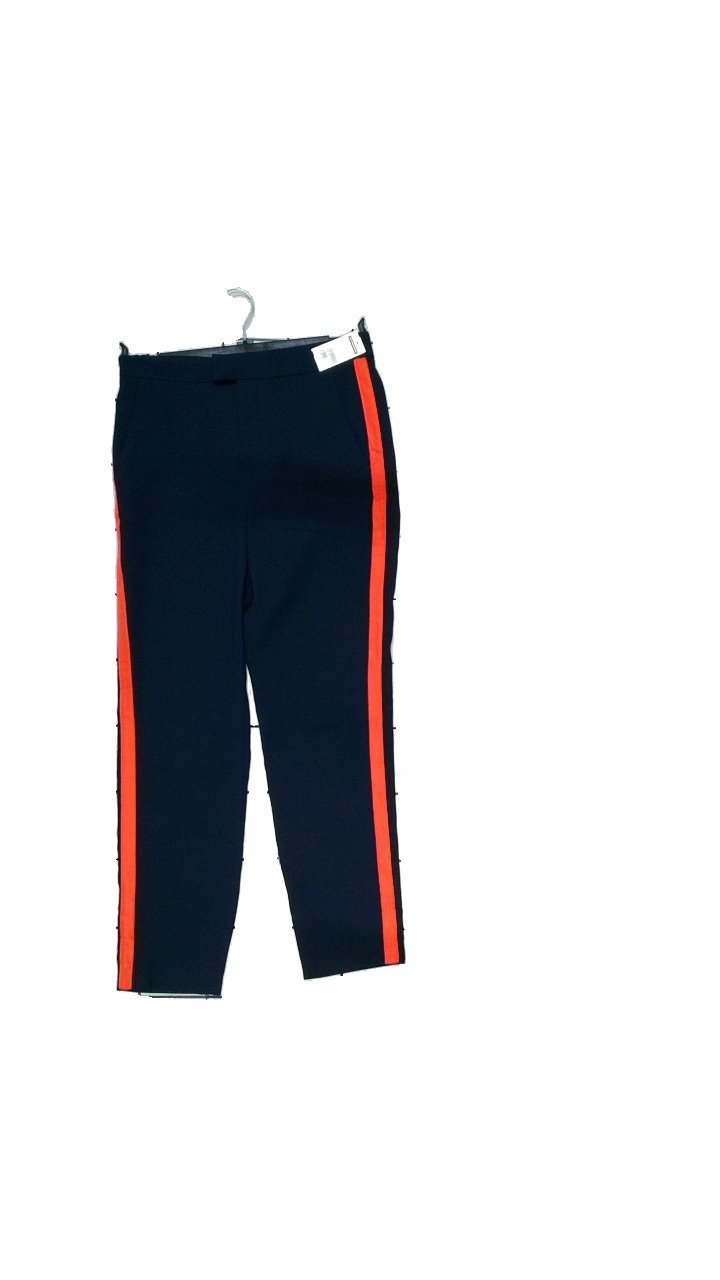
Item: Trousers (Ladies)
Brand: Logg (h&m)
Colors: Blue, Red
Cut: Regular
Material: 100% polyester
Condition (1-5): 4
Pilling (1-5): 3
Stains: Minor
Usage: Reuse
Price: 50-100